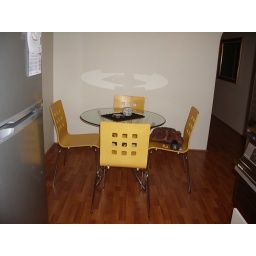
View from the kitchen. (Kitchen is in a U shape, and has a window that over-looks the courtyard).Table from Contempo and chairs from Empire.